Asociación de Scouts de México, Asociación Civil

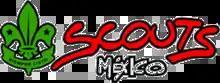
Corporate logo of the Asociación de Scouts de México

Juan Lainé served on the Boy Scouts International Committee of the Boy Scouts International Conference from 1947 to 1949 and again from 1951 to 1957. In 1961, Lainé was awarded the "Bronze Wolf", the only distinction of the Boy Scouts International Conference, awarded by the Boy Scouts International Committee for exceptional services to world Scouting. Other ASMAC recipients include Macias Valadez in 1971, and Jorge Toral A. in 1975.